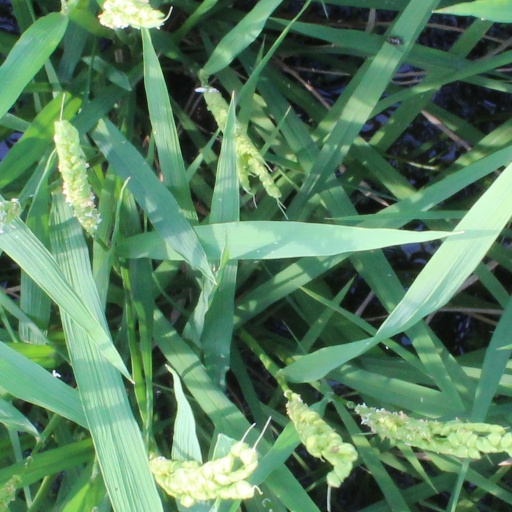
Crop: rice